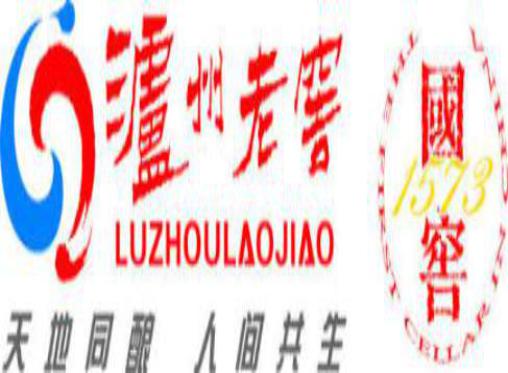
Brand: luzhoulaojiao-3
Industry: Food